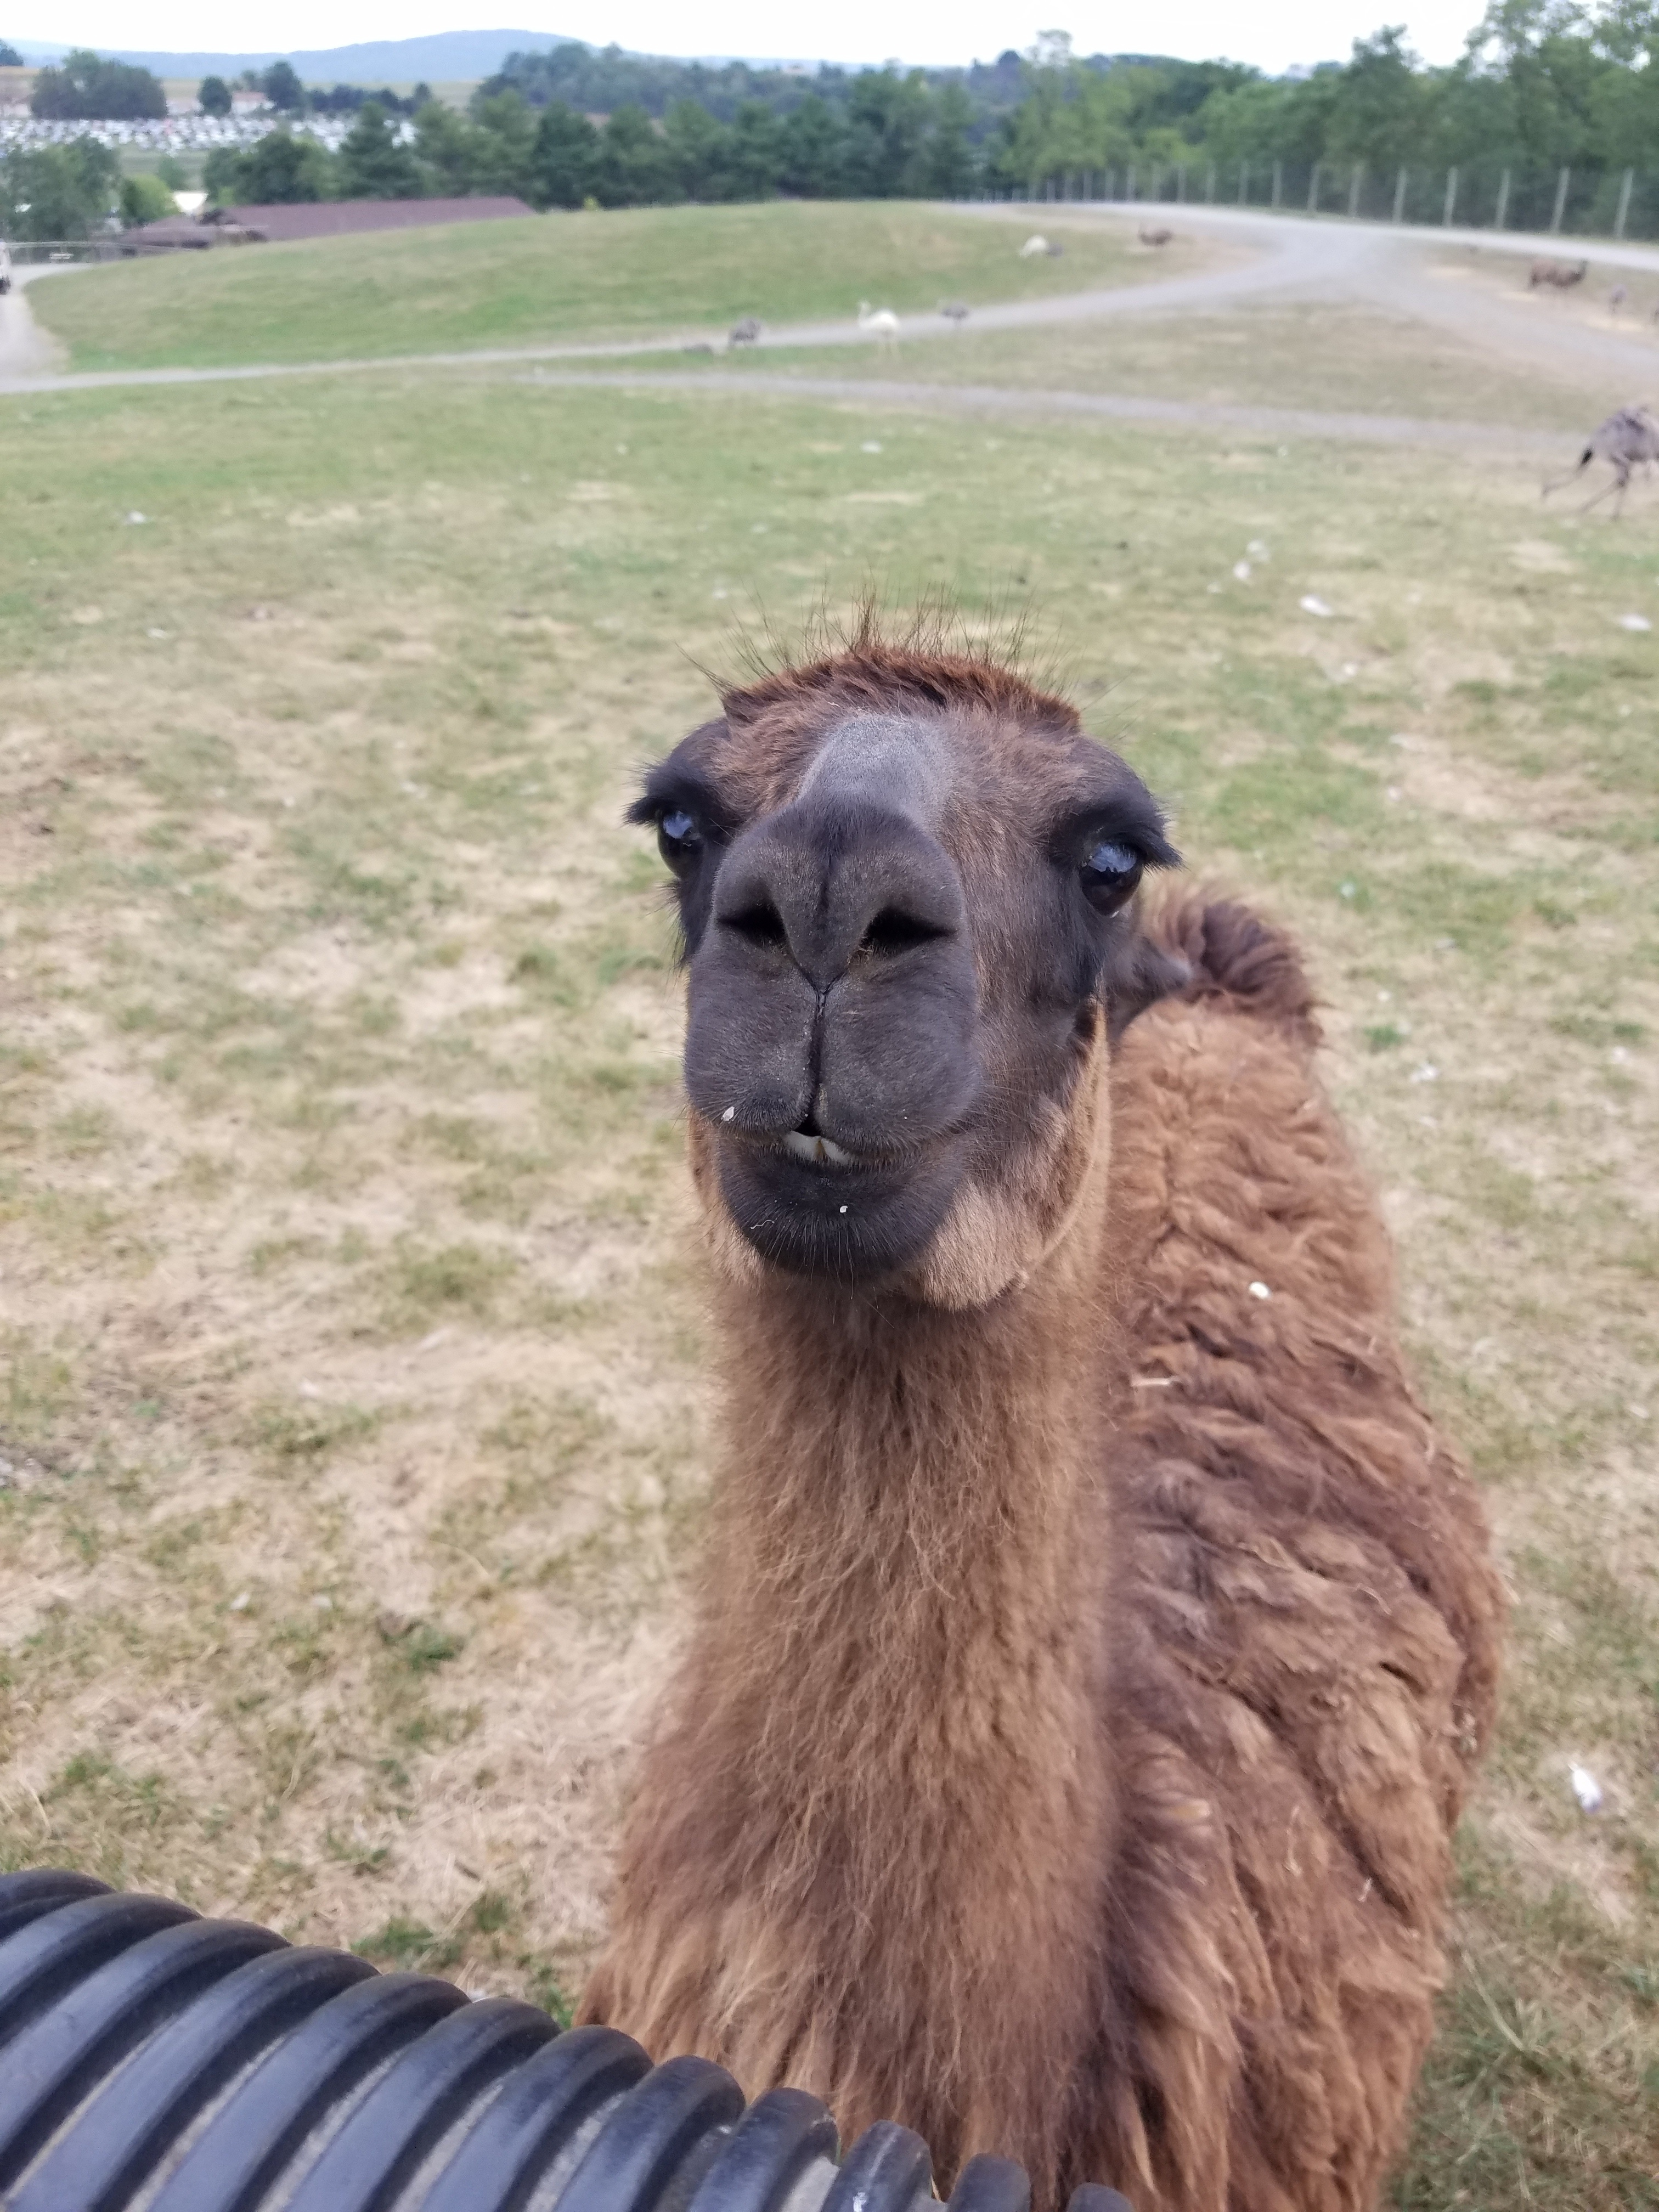
camel, mammal, fauna, llama, alpaca, vertebrate, camel like mammal, arabian camel